Sara Khoeniha

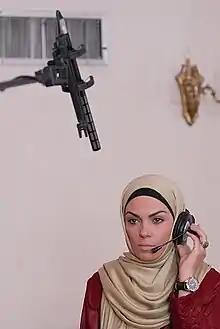

Sara Khoeniha (also Romanized as "Sara Khoeiniha"; born 1975 in Tehran) is an Iranian actress. She also acted by the name "Sara Vosoughi". She graduated from University of Tehran in the field Graphics.